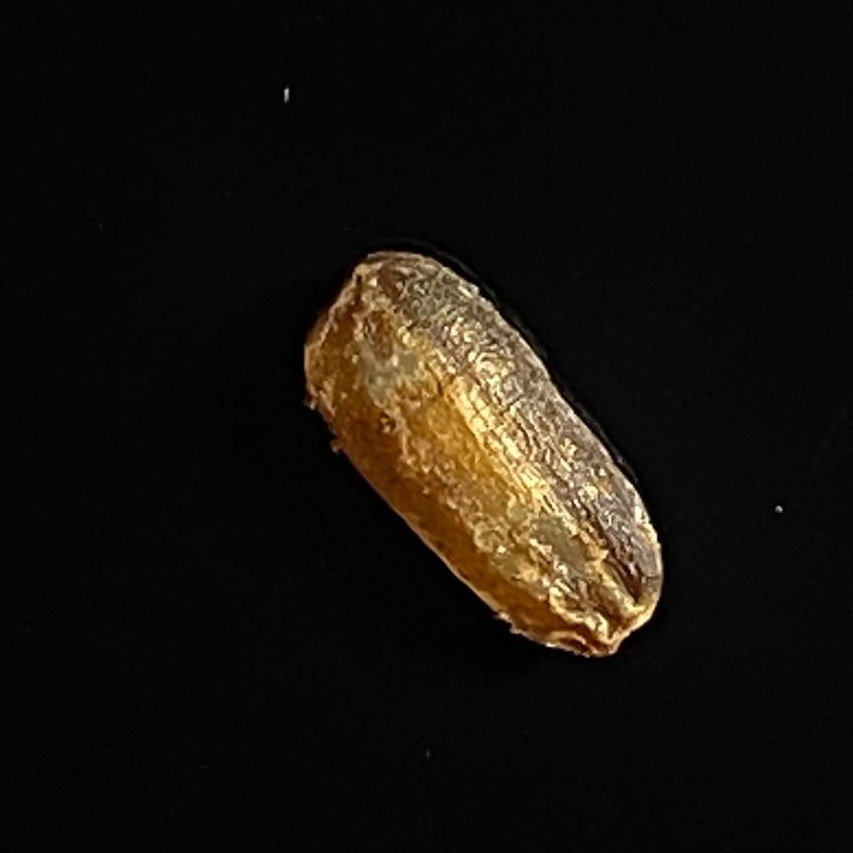
Rice variety: Lal_Biroi